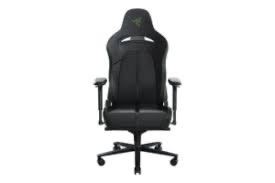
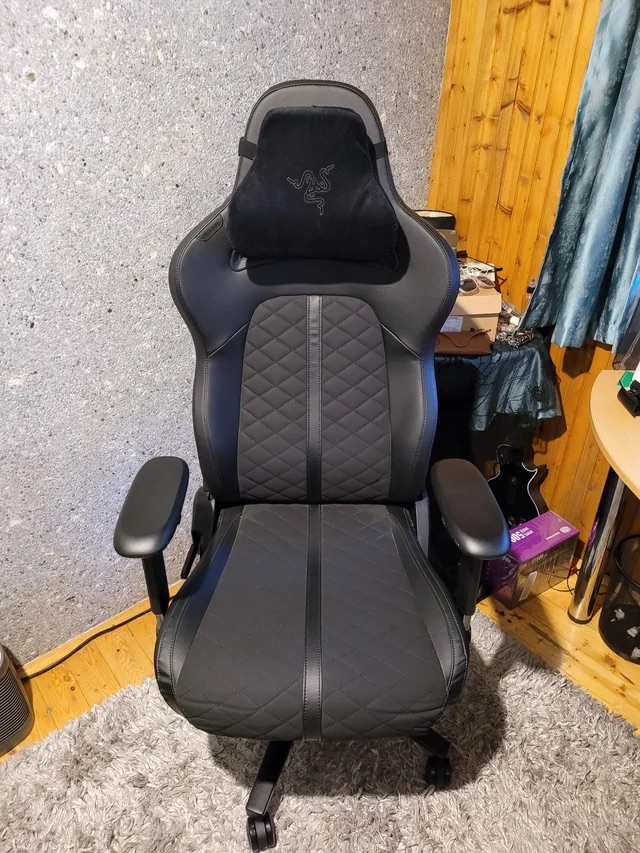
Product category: items_chair
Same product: yes